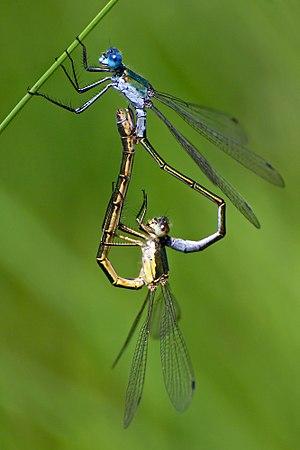
Cette liste recense les odonates répertoriés dans le canton de Genève par un ouvrage de 1996, complété par un ouvrage de 2012.